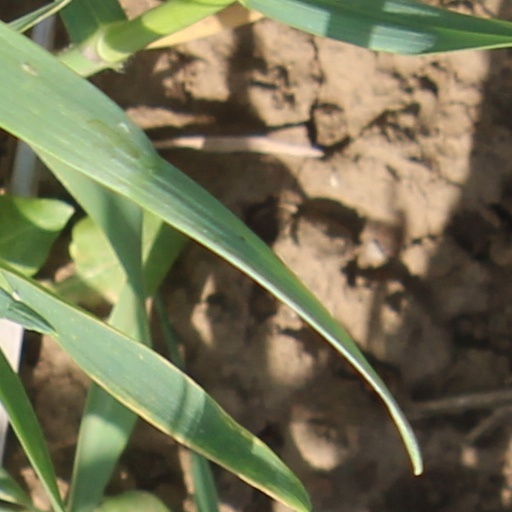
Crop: wheat